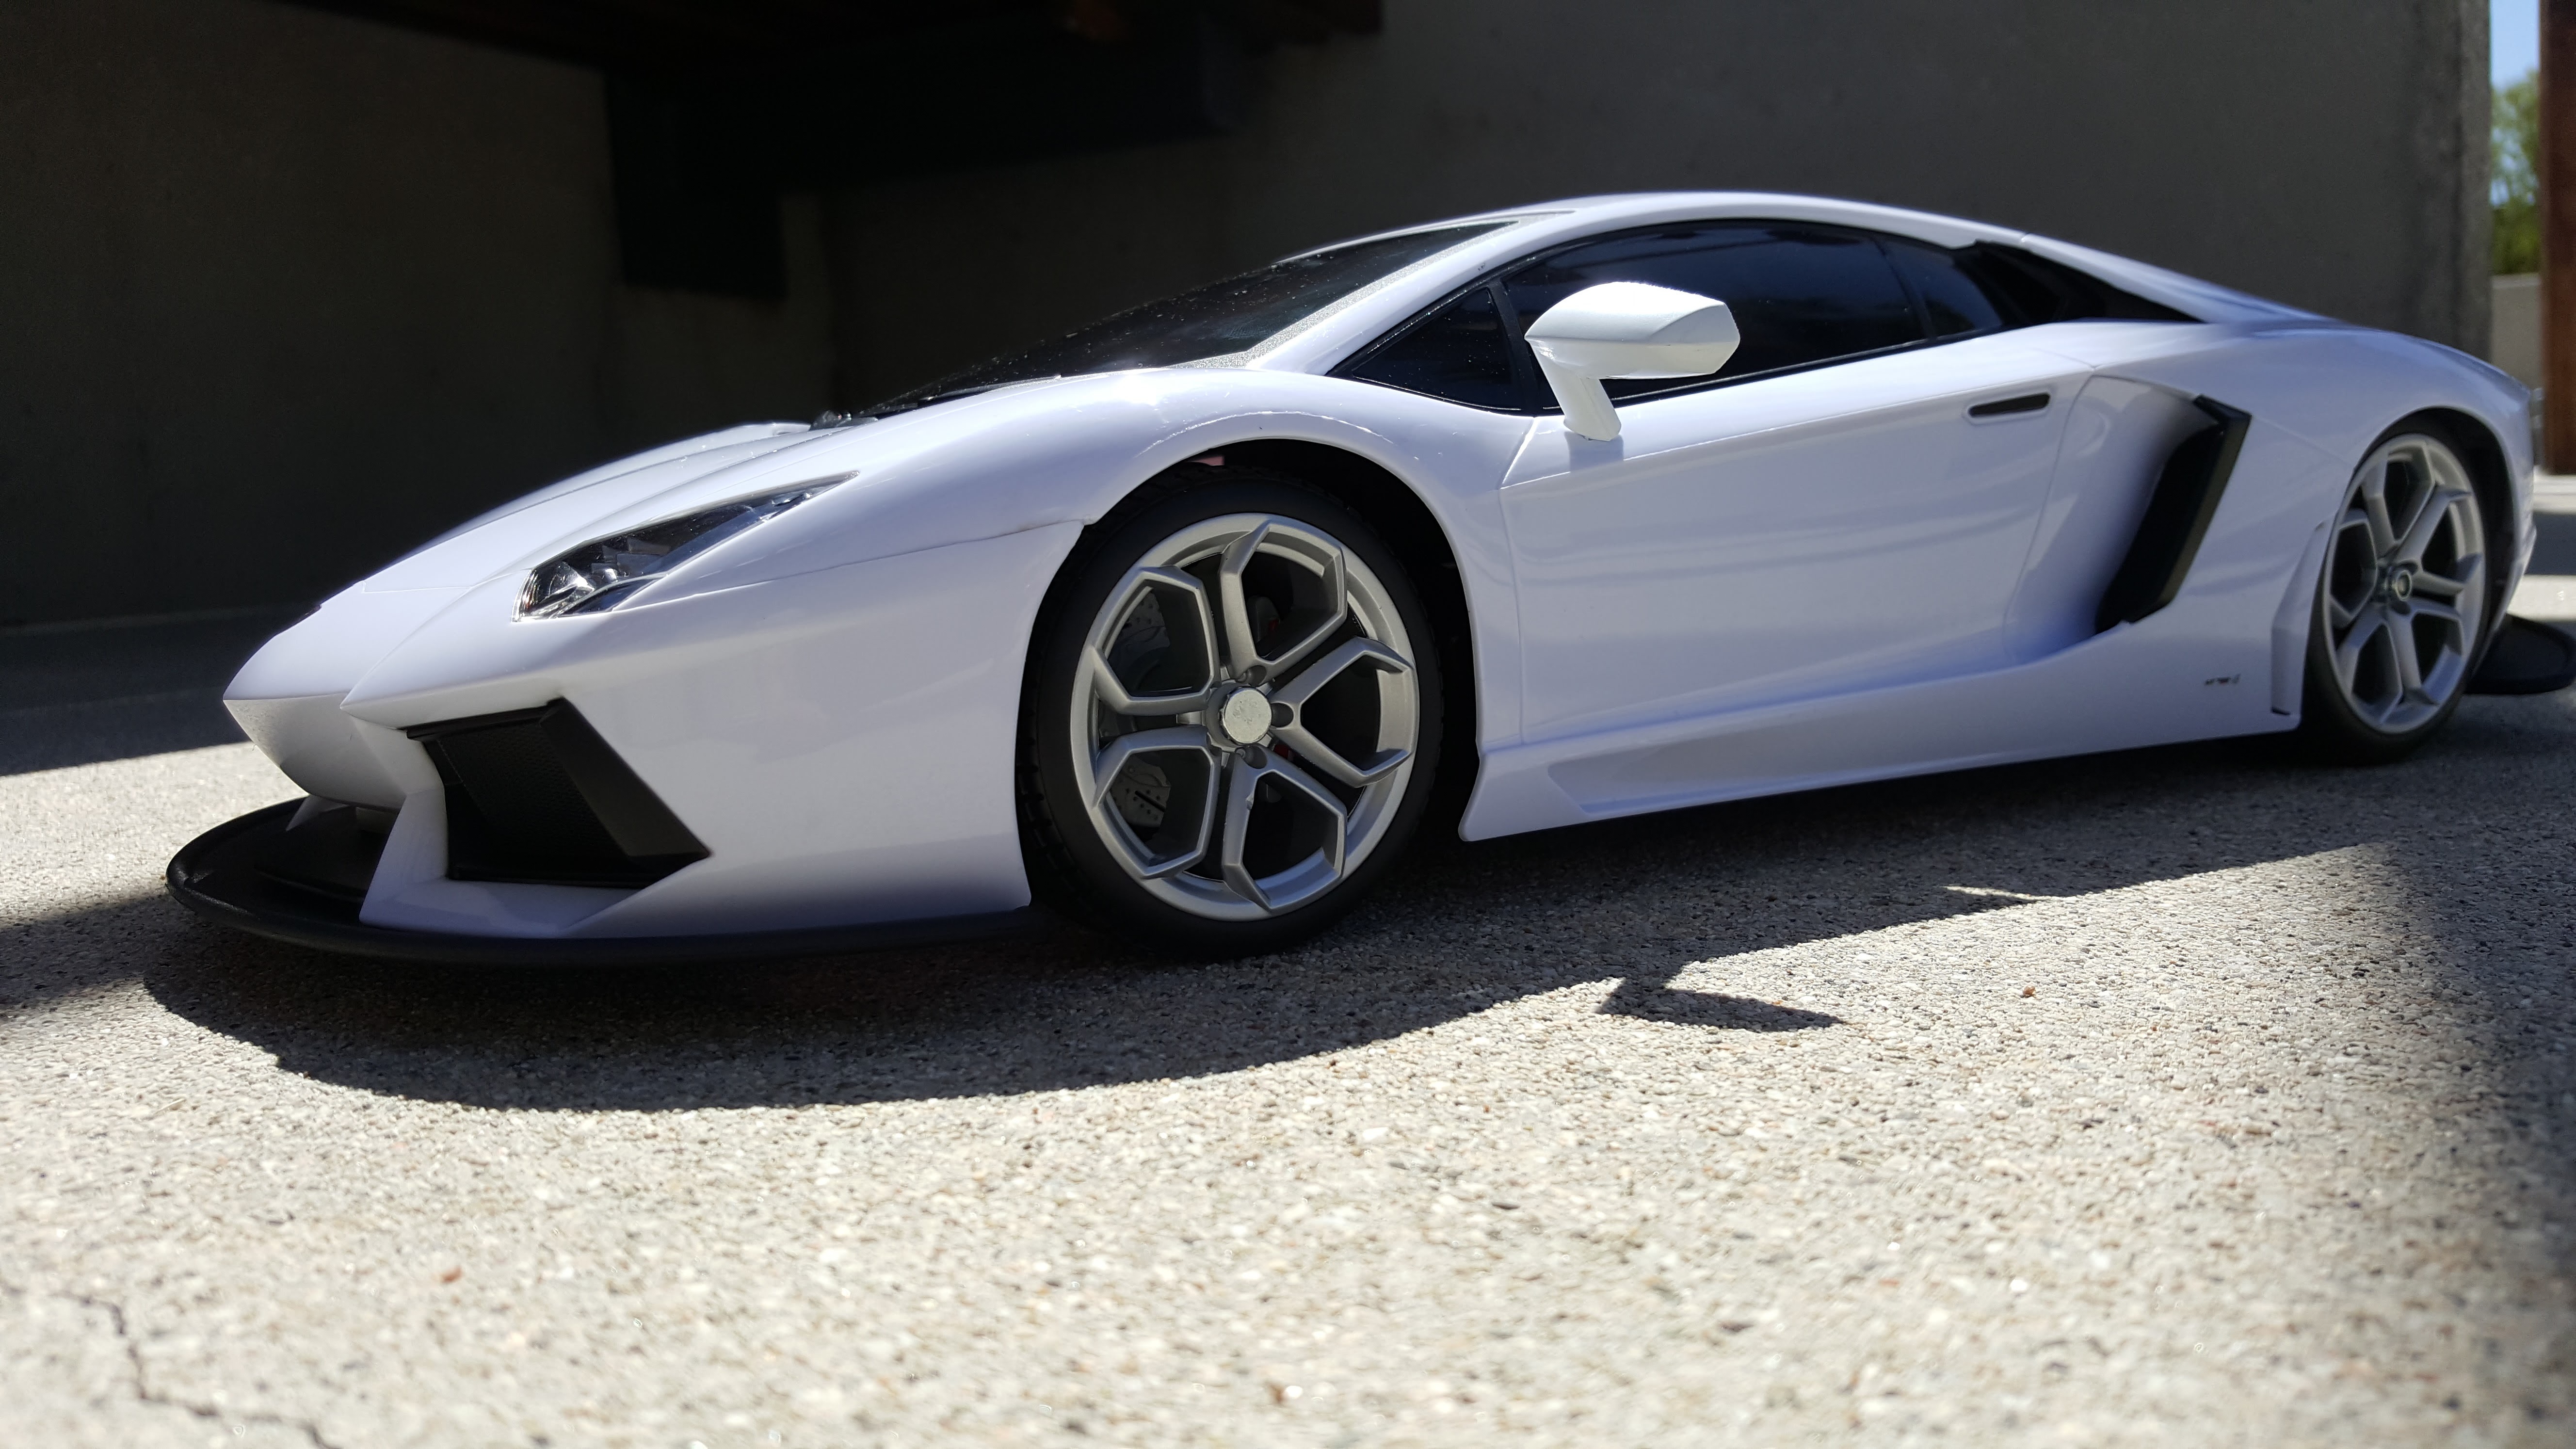
white, car, wheel, vehicle, auto, toy, white car, sports car, close up, supercar, lamborghini, angle shot, angled, ferrari toy car, land vehicle, automobile make, automotive design, luxury vehicle, performance car, lamborghini aventador